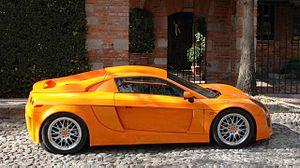
La Mastretta MXT est une voiture de sport à deux places de la marque mexicaine Mastretta. Elle est produite depuis janvier 2011.